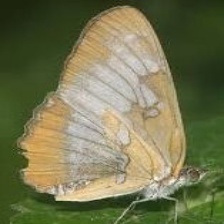
Species: MESTRA